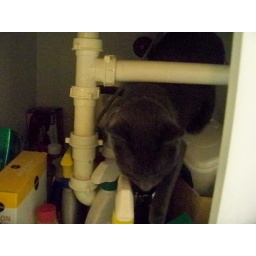
Blu Cat climbs everywhere under kitchen sink